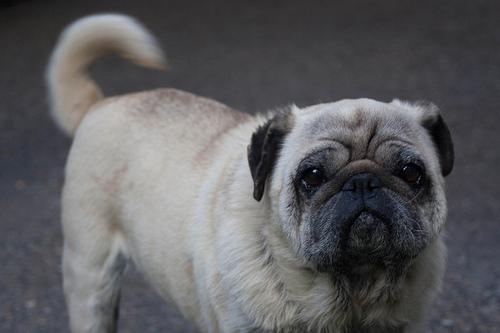
Breed: pug